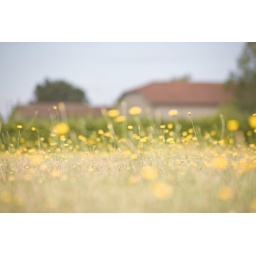
No blood red poppies here in the summer, but an optimistic flurry of yellow in a field near the cemetery.